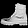
Label: Ankle boot